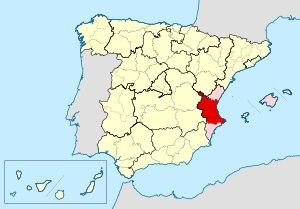
L'archidiocèse de Valence est une église particulière de l'Église catholique en Espagne.